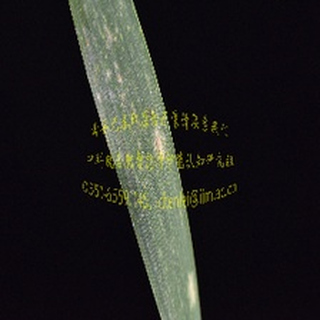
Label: wheat_mildew